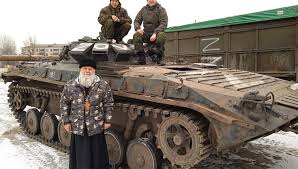
Label: BMP-2